2014 South Australian state election

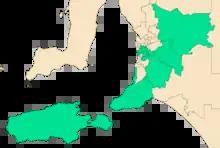
15 of 47 electorates in South Australia had a Green vote of above 10 percent at the 2014 state election. At the 2013 federal election, of 11 seats, the Green vote was above 10 percent in Adelaide, Boothby and Mayo.

The last state election was held on 20 March 2010 to elect members for the House of Assembly and half of the members in the Legislative Council. In South Australia, section 28 of the Constitution Act 1934, as amended in 2001, directs that parliaments have fixed four-year terms, and elections must be held on the third Saturday in March every four years unless this date falls the day after Good Friday, occurs within the same month as a Commonwealth election, or the conduct of the election could be adversely affected by a state disaster. Section 28 also states that the Governor may also dissolve the Assembly and call an election for an earlier date if the Government has lost the confidence of the Assembly or a bill of special importance has been rejected by the Legislative Council. Section 41 states that both the Council and the Assembly may also be dissolved simultaneously if a deadlock occurs between them.